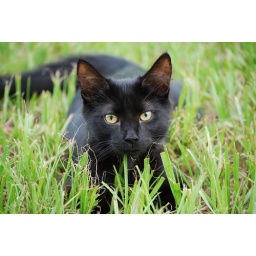
kitty in grass